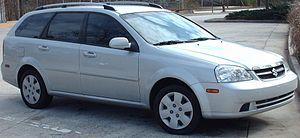
La Daewoo Nubira est une voiture produite par le constructeur automobile sud-coréen GM Daewoo de 1997 à 2008.